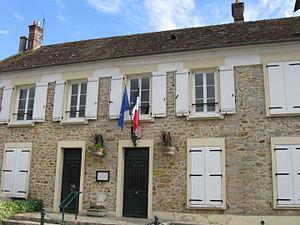
Mairie de Sivry-Courtry. (Seine-et-Marne, région Île-de-France).
Sivry-Courtry est une commune française située dans le département de Seine-et-Marne en région Île-de-France.